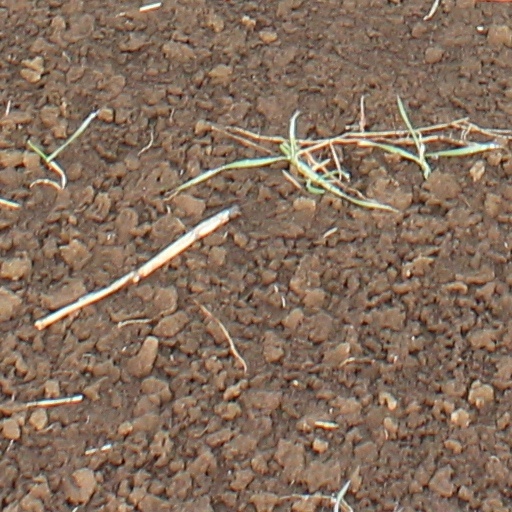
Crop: wheat